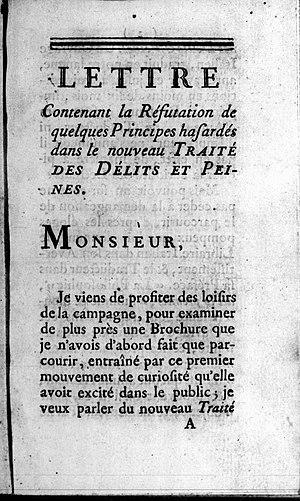
Pierre-François Muyart de Vouglans était un avocat français du XVIIIᵉ siècle.